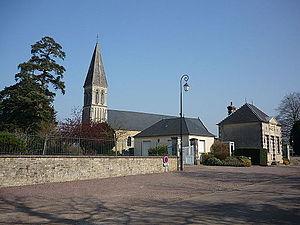
Mairie et église de Saint-Vaast-sur-Seulles (Calvados)
Saint-Vaast-sur-Seulles est une commune française, située dans le département du Calvados en région Normandie, peuplée de 147 habitants.